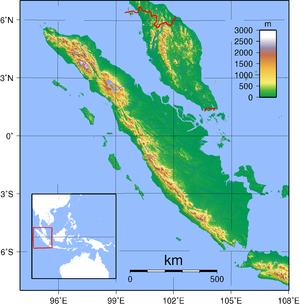
Sumatra est une île de l'Ouest indonésien située sur l'équateur. Son nom vient de Samudra, la capitale du sultanat de Pasai dans le nord de l'île. Avec ses 473 481 km², elle est la septième plus grande île au monde, et d'une surface légèrement supérieure à la Papouasie-Nouvelle-Guinée et à la Suède. Le dernier recensement comptait 50 365 538 habitants.